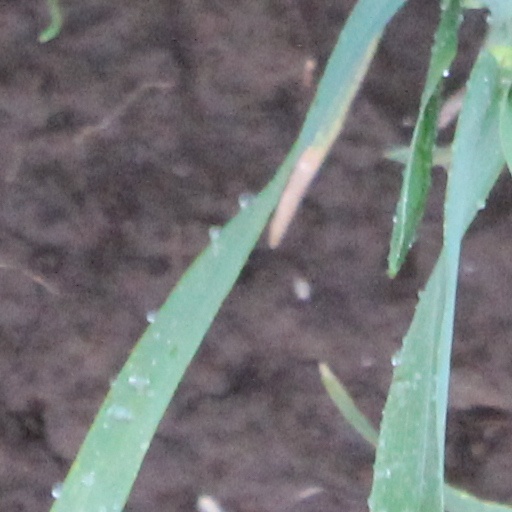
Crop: wheat